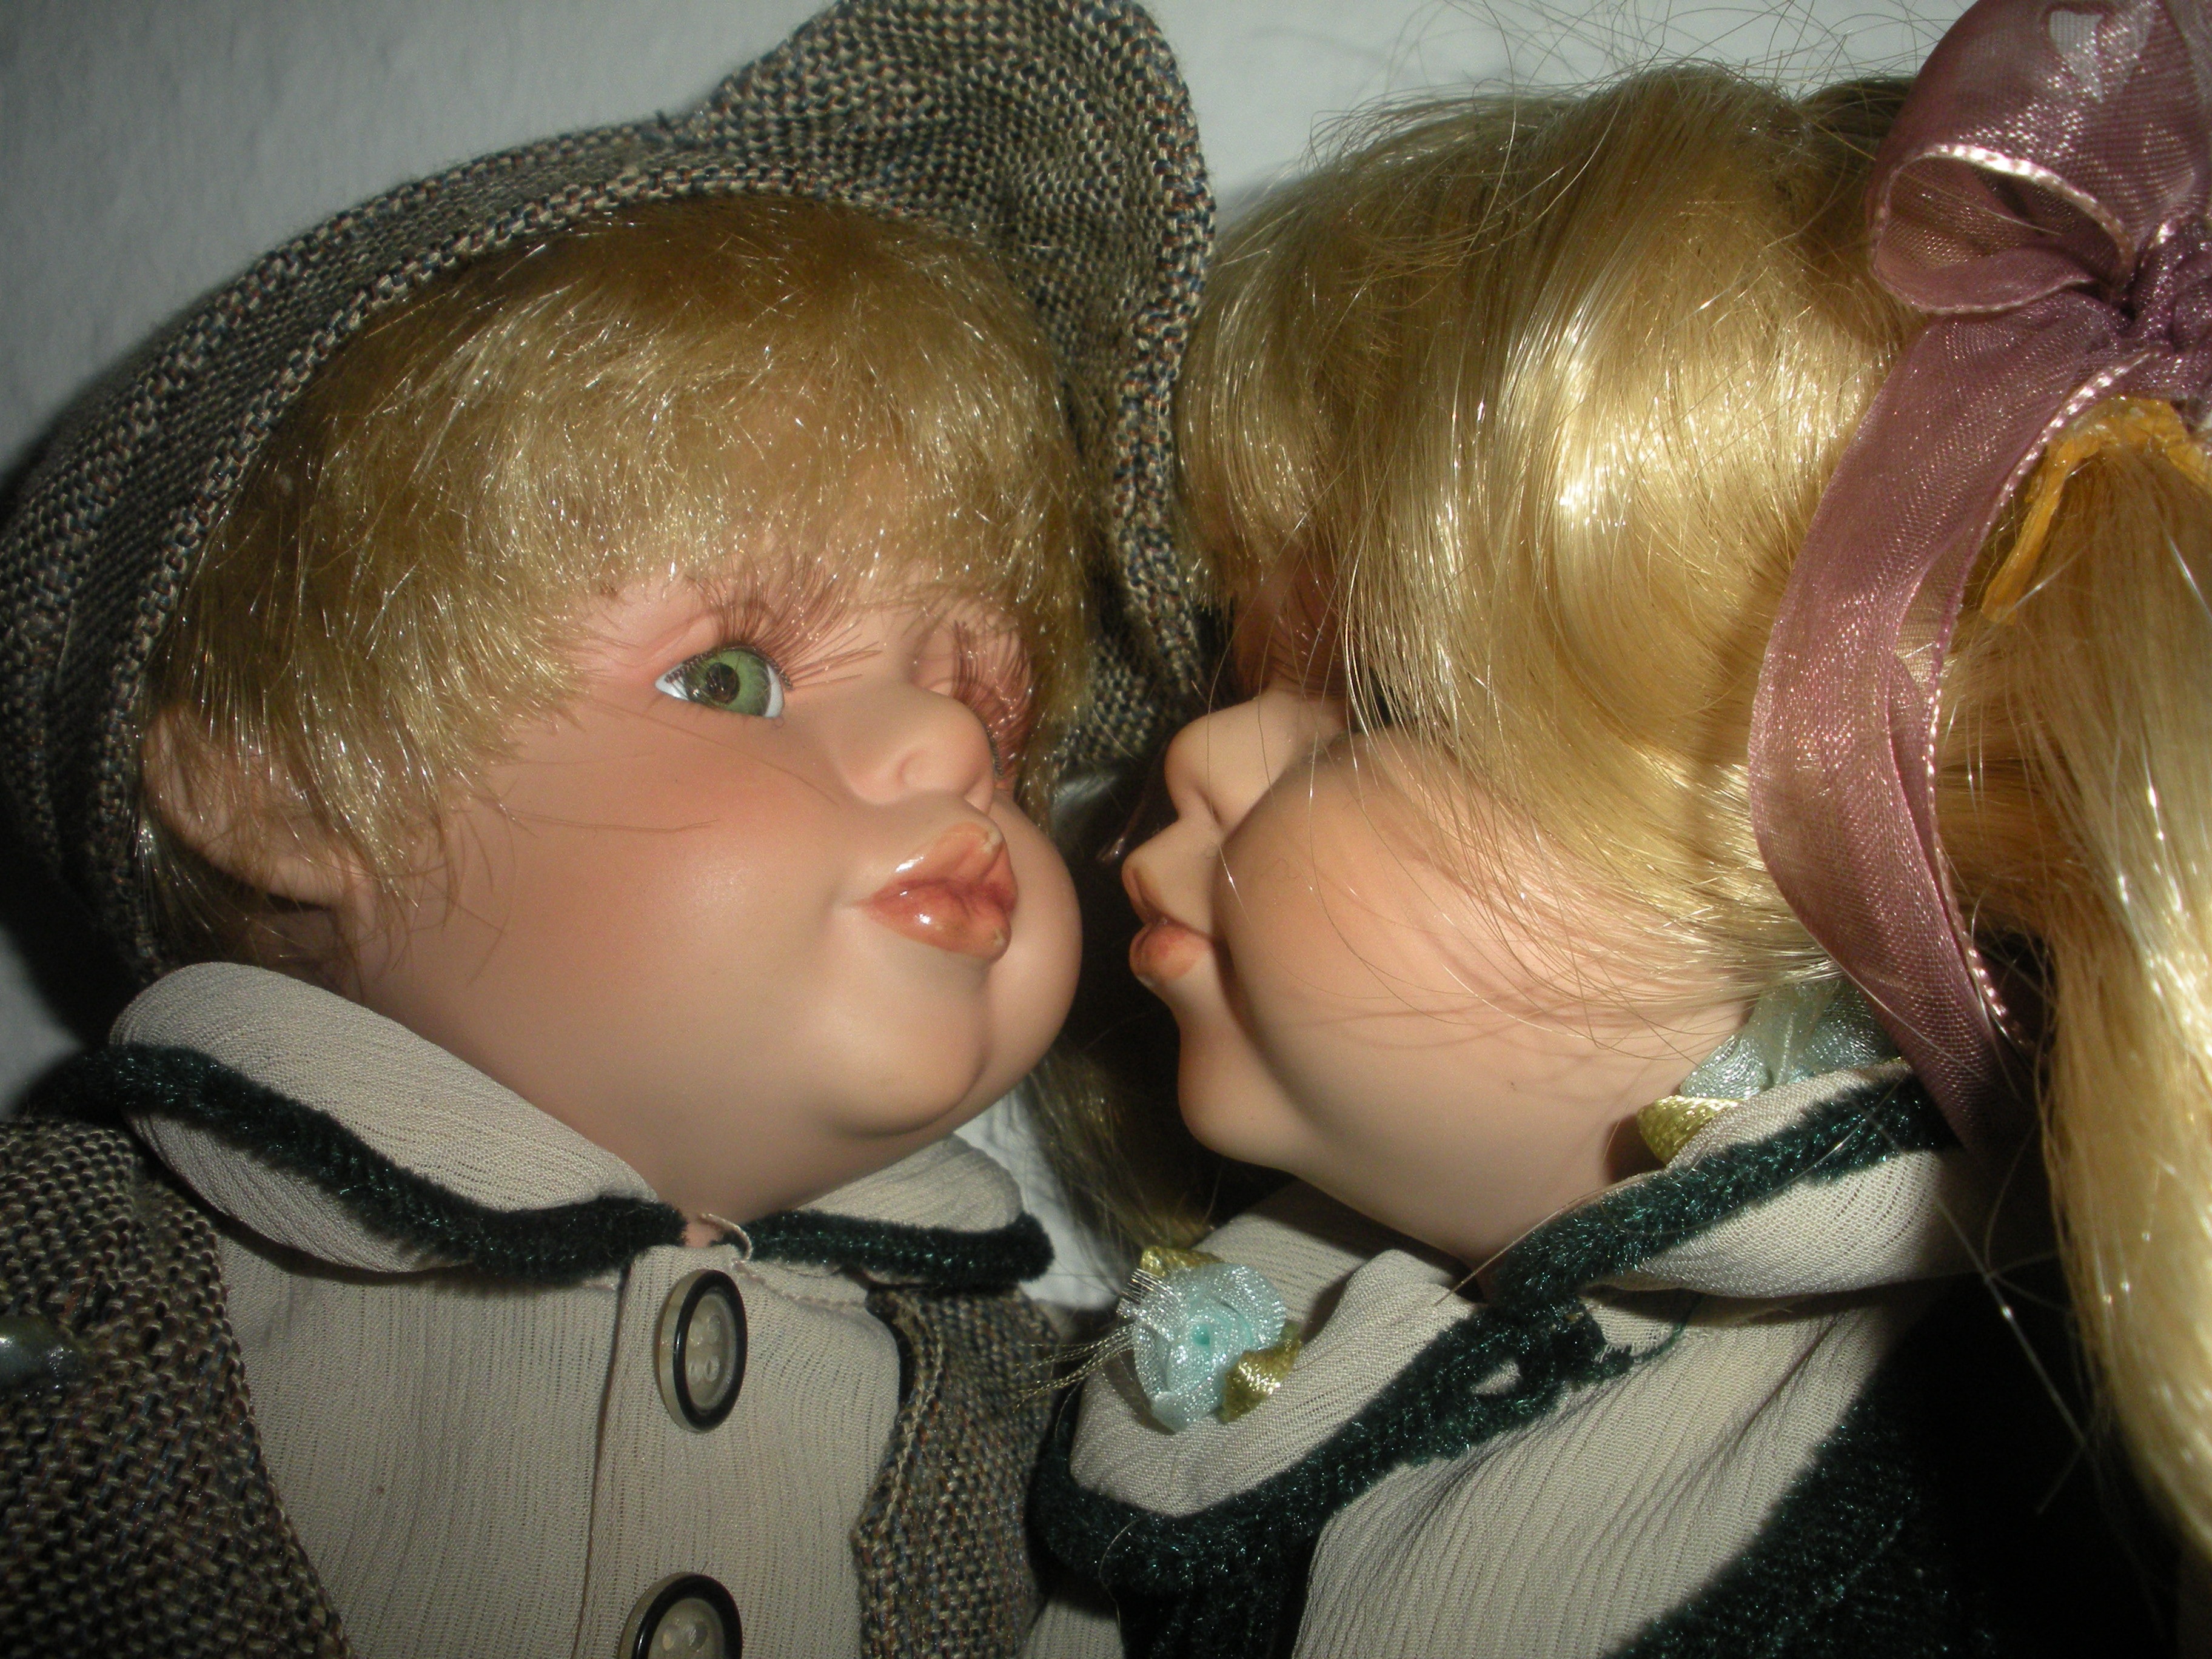
person, girl, sweet, kiss, child, toy, kissing, mouth, close up, human body, face, doll, nose, infant, eye, head, skin, dolls, organ, sweetness, interaction, porcelain dolls, human action